History of Budapest

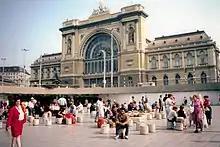
People in front of Keleti railway station, 1985

Upon retreating, the Germans also blew up all the Danube bridges as a way of hampering the progress of the Communist Red Army of the Soviets. A two-month-long siege of Budapest reduced the entire city, but mostly the Castle District to rubble, as it was assigned to the mostly Hungarian army with German leadership to defend and to "hold back". Most roofs in Budapest were blown in by Soviet bombs, walls blown in by Soviet tanks. The occupants sought shelter in cellars and ate dead horsemeat found in the streets just to survive.